Dixon Jones

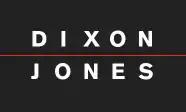

Dixon Jones was founded by Jeremy Dixon and Edward Jones in 1989 as a partnership and became a limited company in 2003. The founders first met at the Architectural Association.